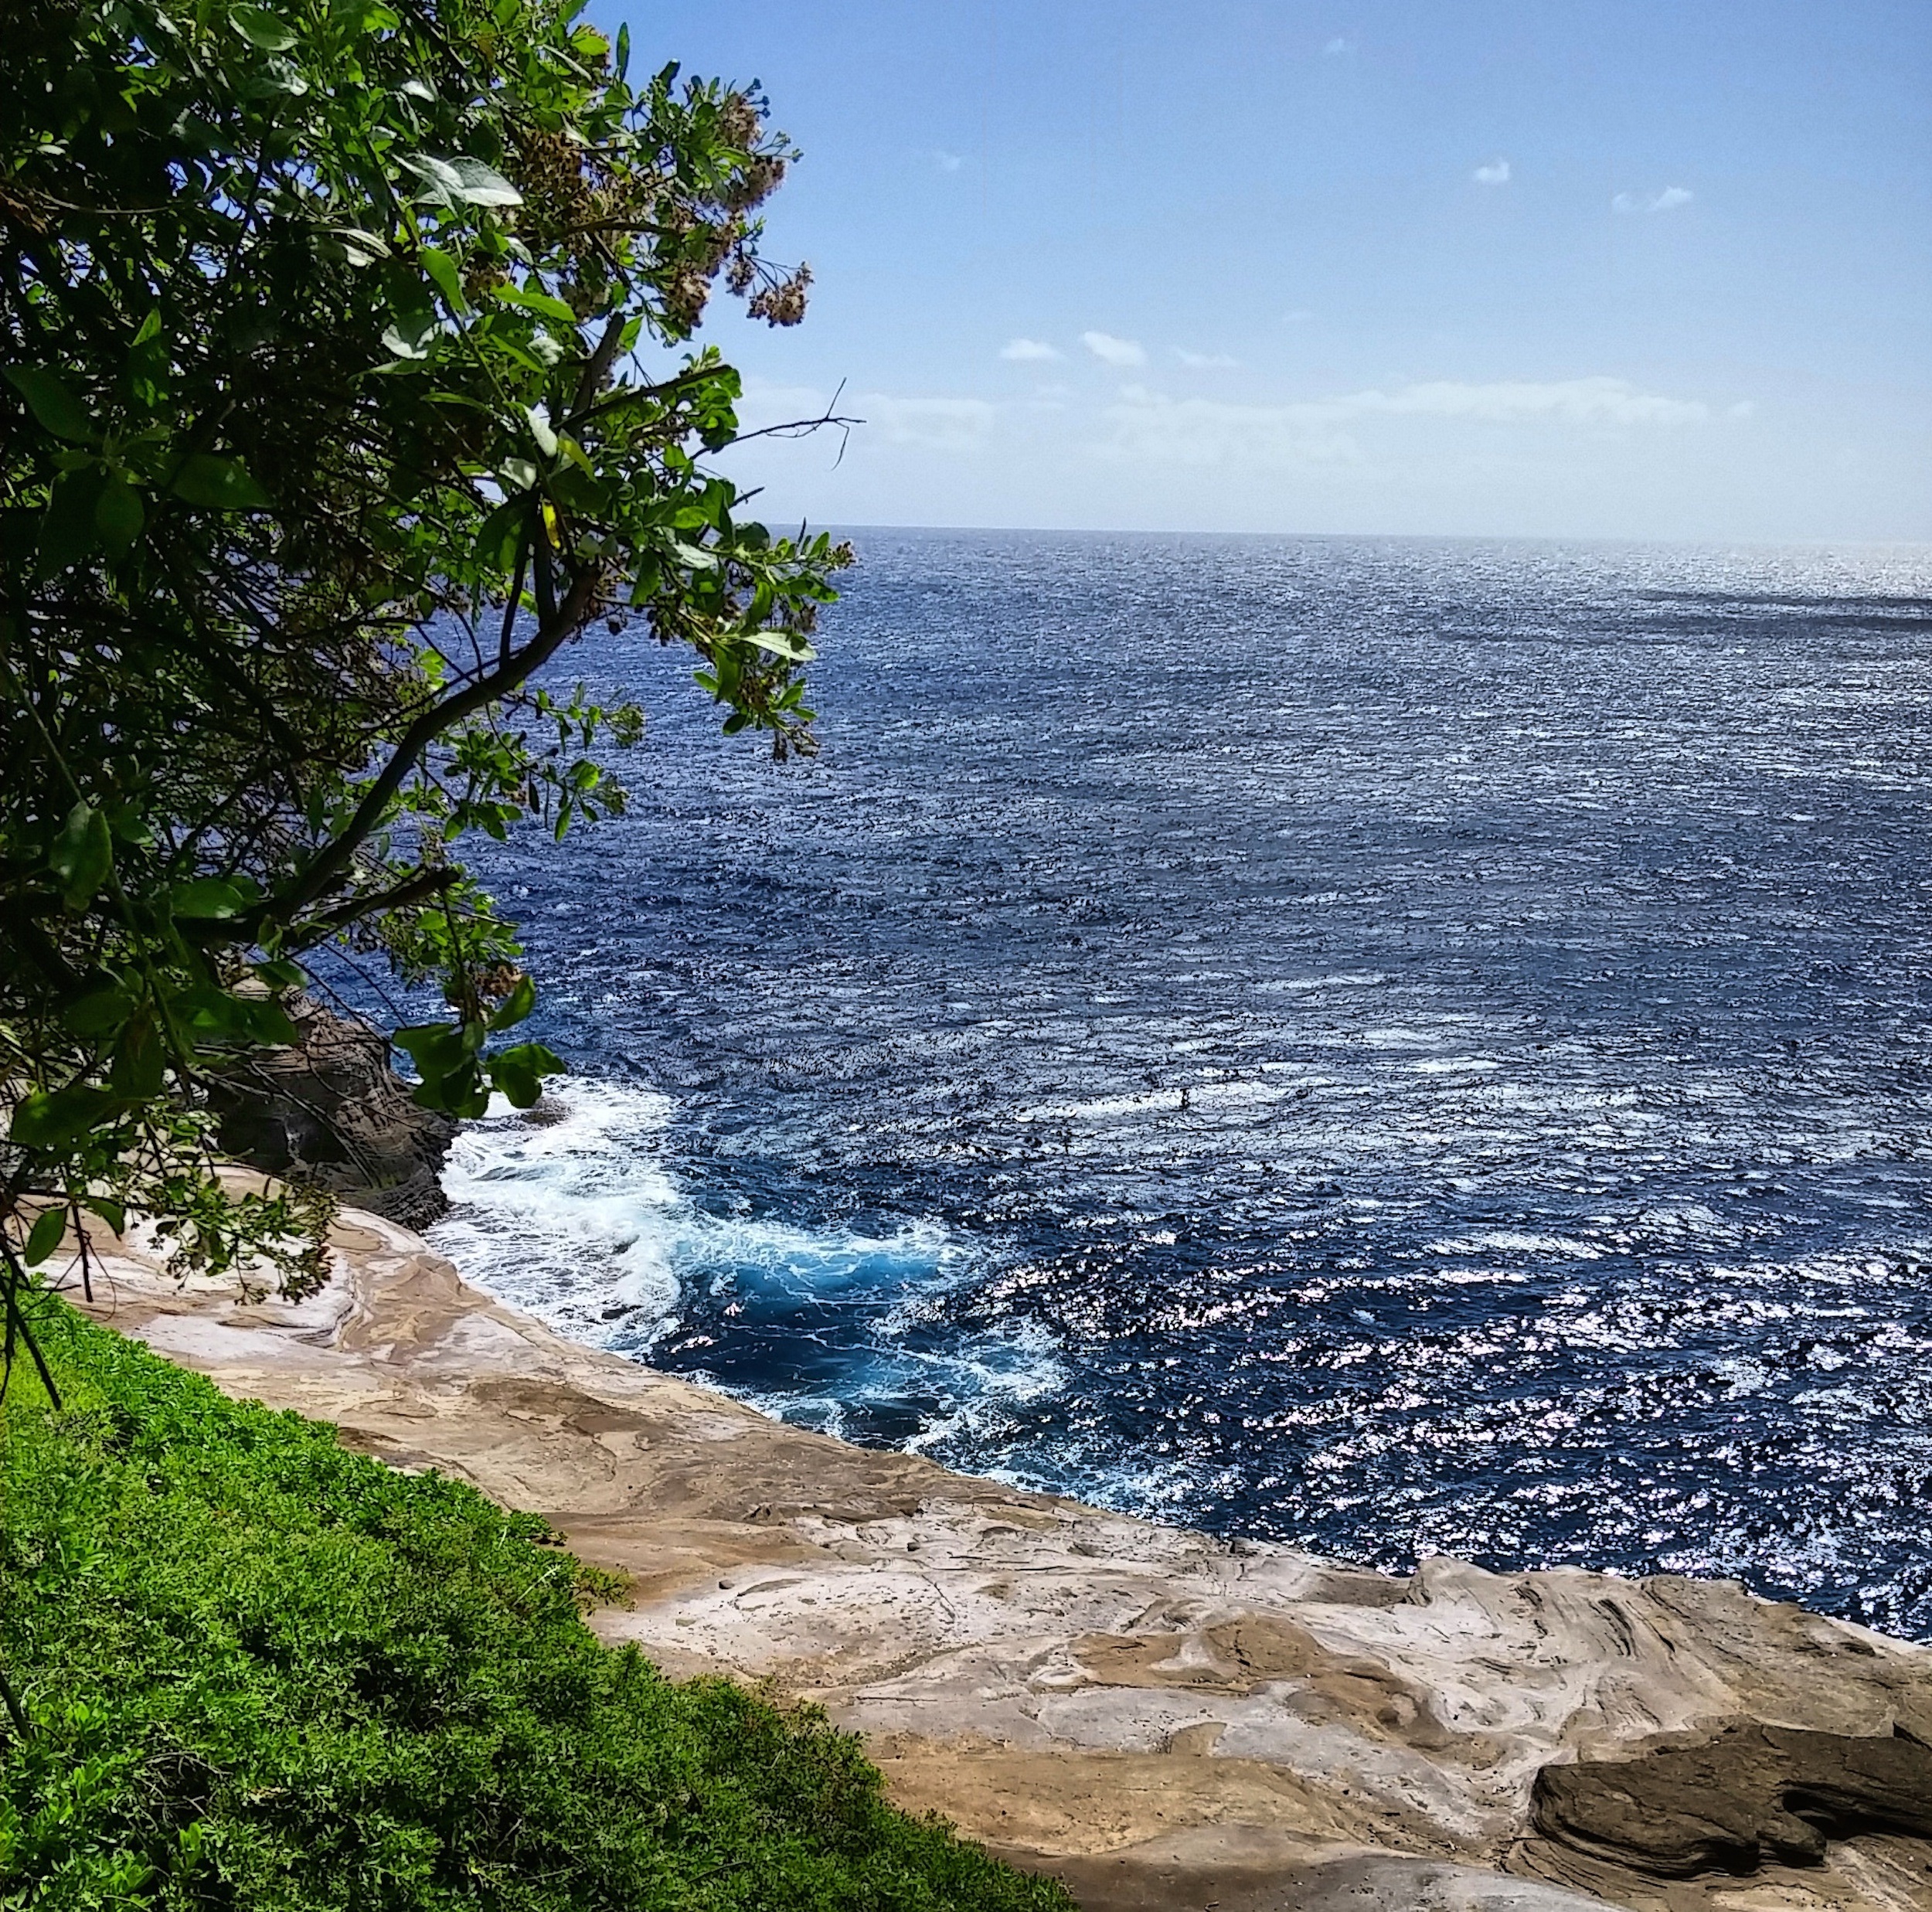
beach, landscape, sea, coast, water, nature, outdoor, rock, ocean, sky, shore, vacation, cliff, cove, relax, paradise, seascape, bay, island, blue, hawaii, terrain, body of water, cape, landform